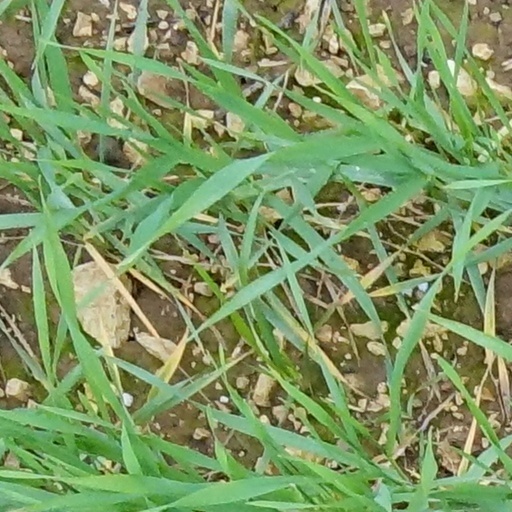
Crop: wheat